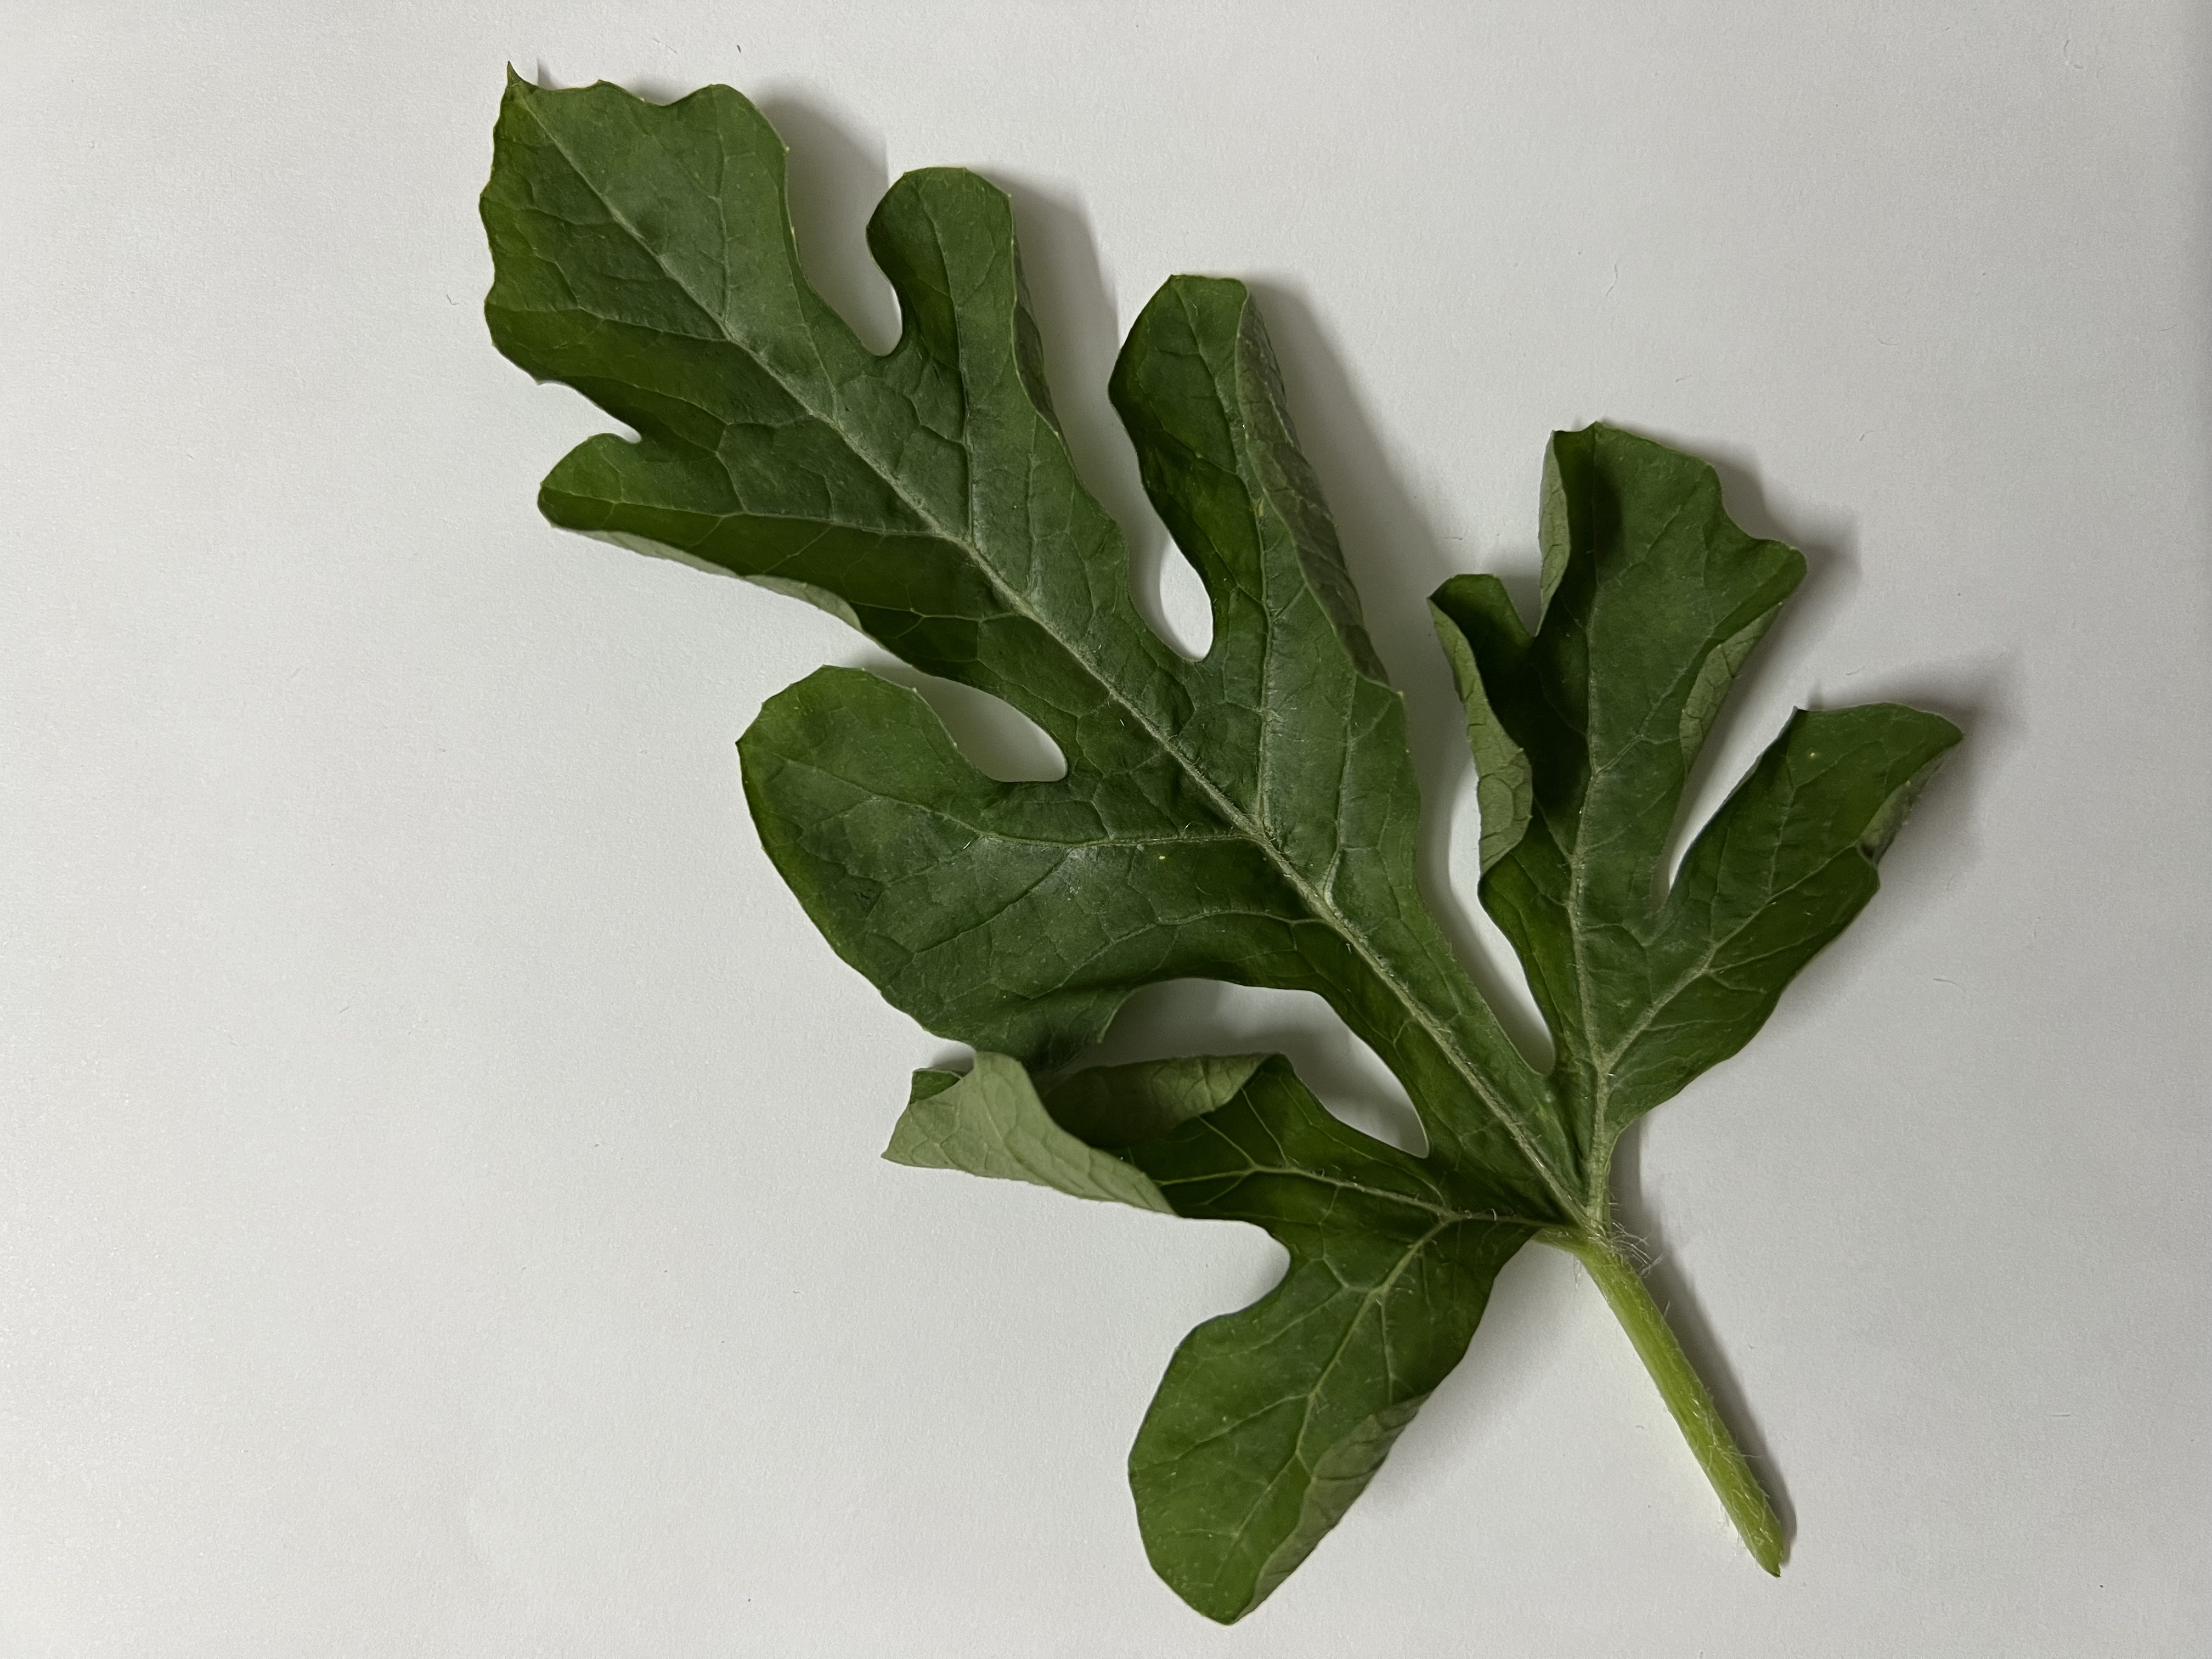
Label: Healthy